WCW/nWo Revenge

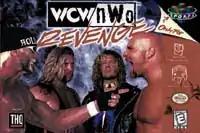
North American Nintendo 64 cover art featuring Hollywood Hogan, Kevin Nash, Raven and Goldberg

WCW/nWo Revenge is a professional wrestling video game released in 1998 for the Nintendo 64 game console. It is the sequel to 1997's "". Like its predecessor, "Revenge" features AKI's proprietary grappling system; as well as heavily improved graphics, a championship mode, and a large roster of wrestlers (real and fictional).